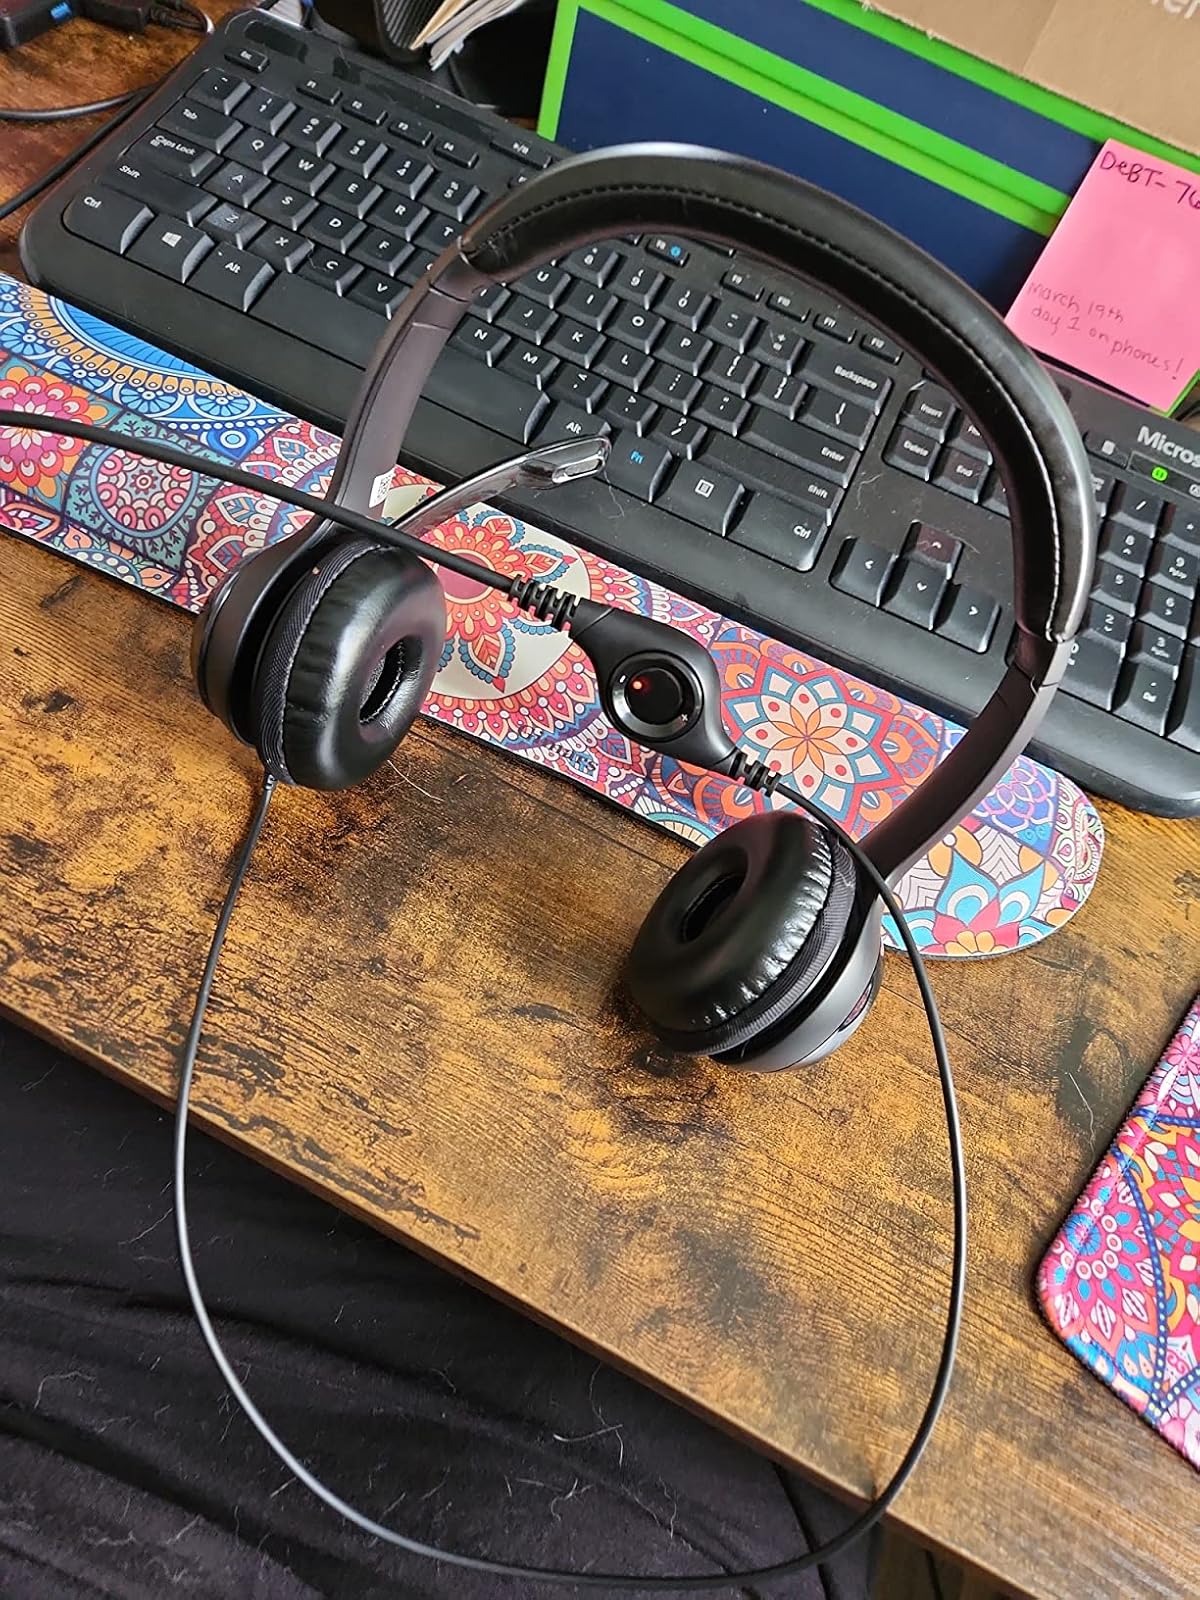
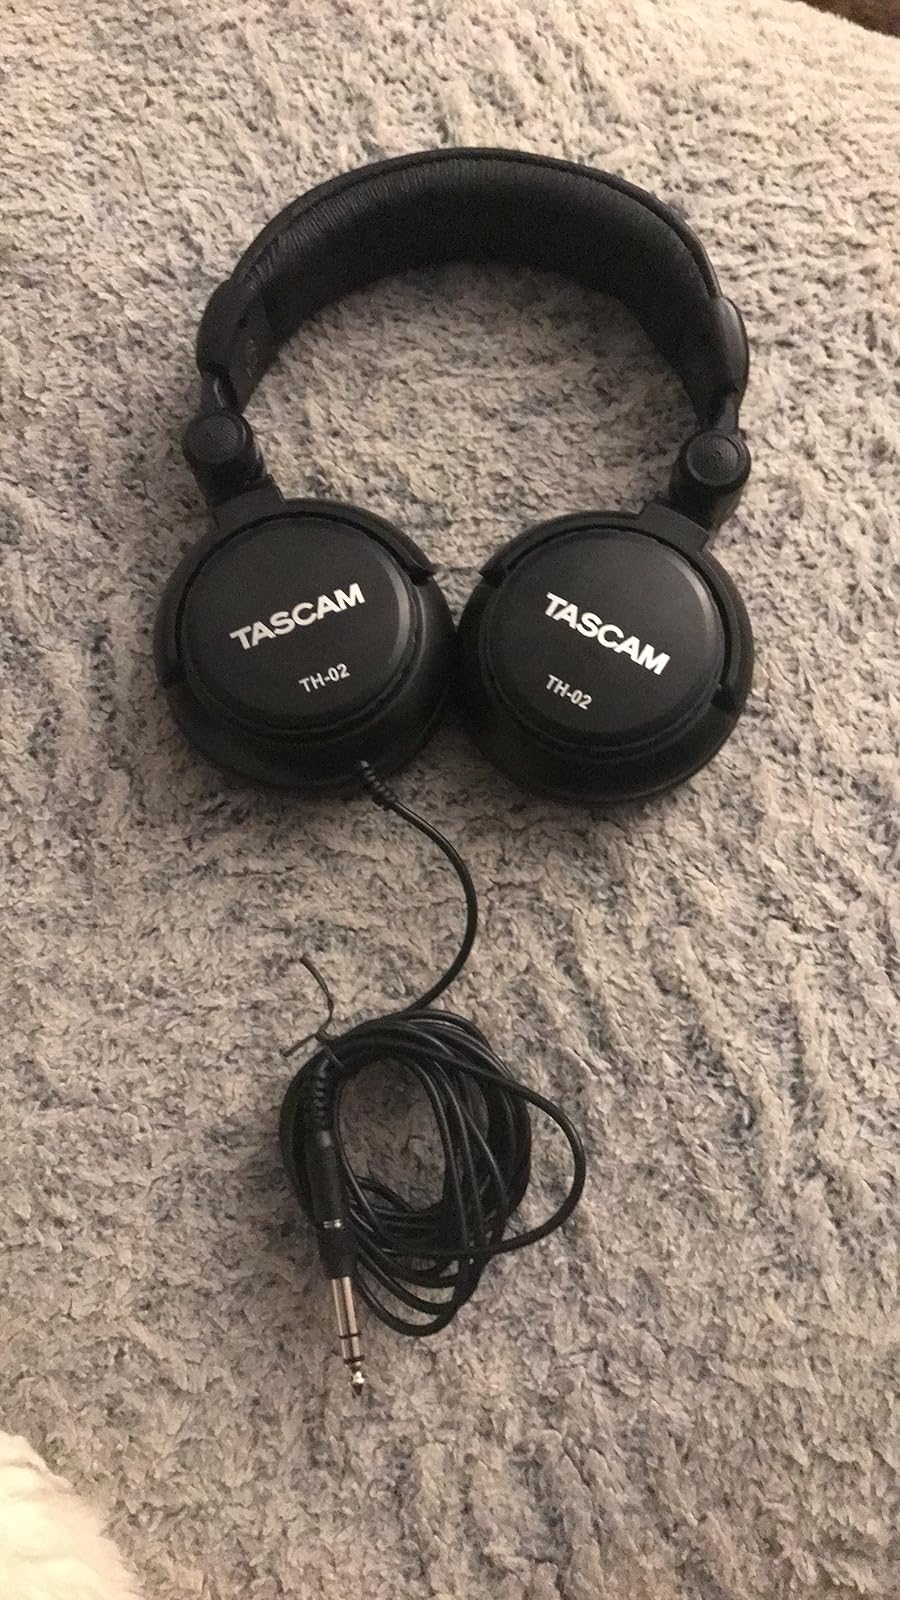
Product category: headphones
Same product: no